Justice Bao (2010 TV series)

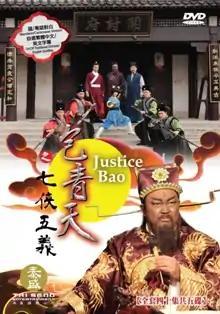
DVD cover of Season 1 (2010)

Justice Bao is a Chinese TV series starring producer Jin Chao-chun as the Song dynasty official Bao Zheng. The series ran for 3 seasons from 2010 to 2012. In addition to Jin, Kenny Ho, Fan Hung-hsuan and Lung Lung again reprise their iconic roles from the 1993 Taiwanese hit "Justice Pao" and the 2008 Chinese series "Justice Bao".